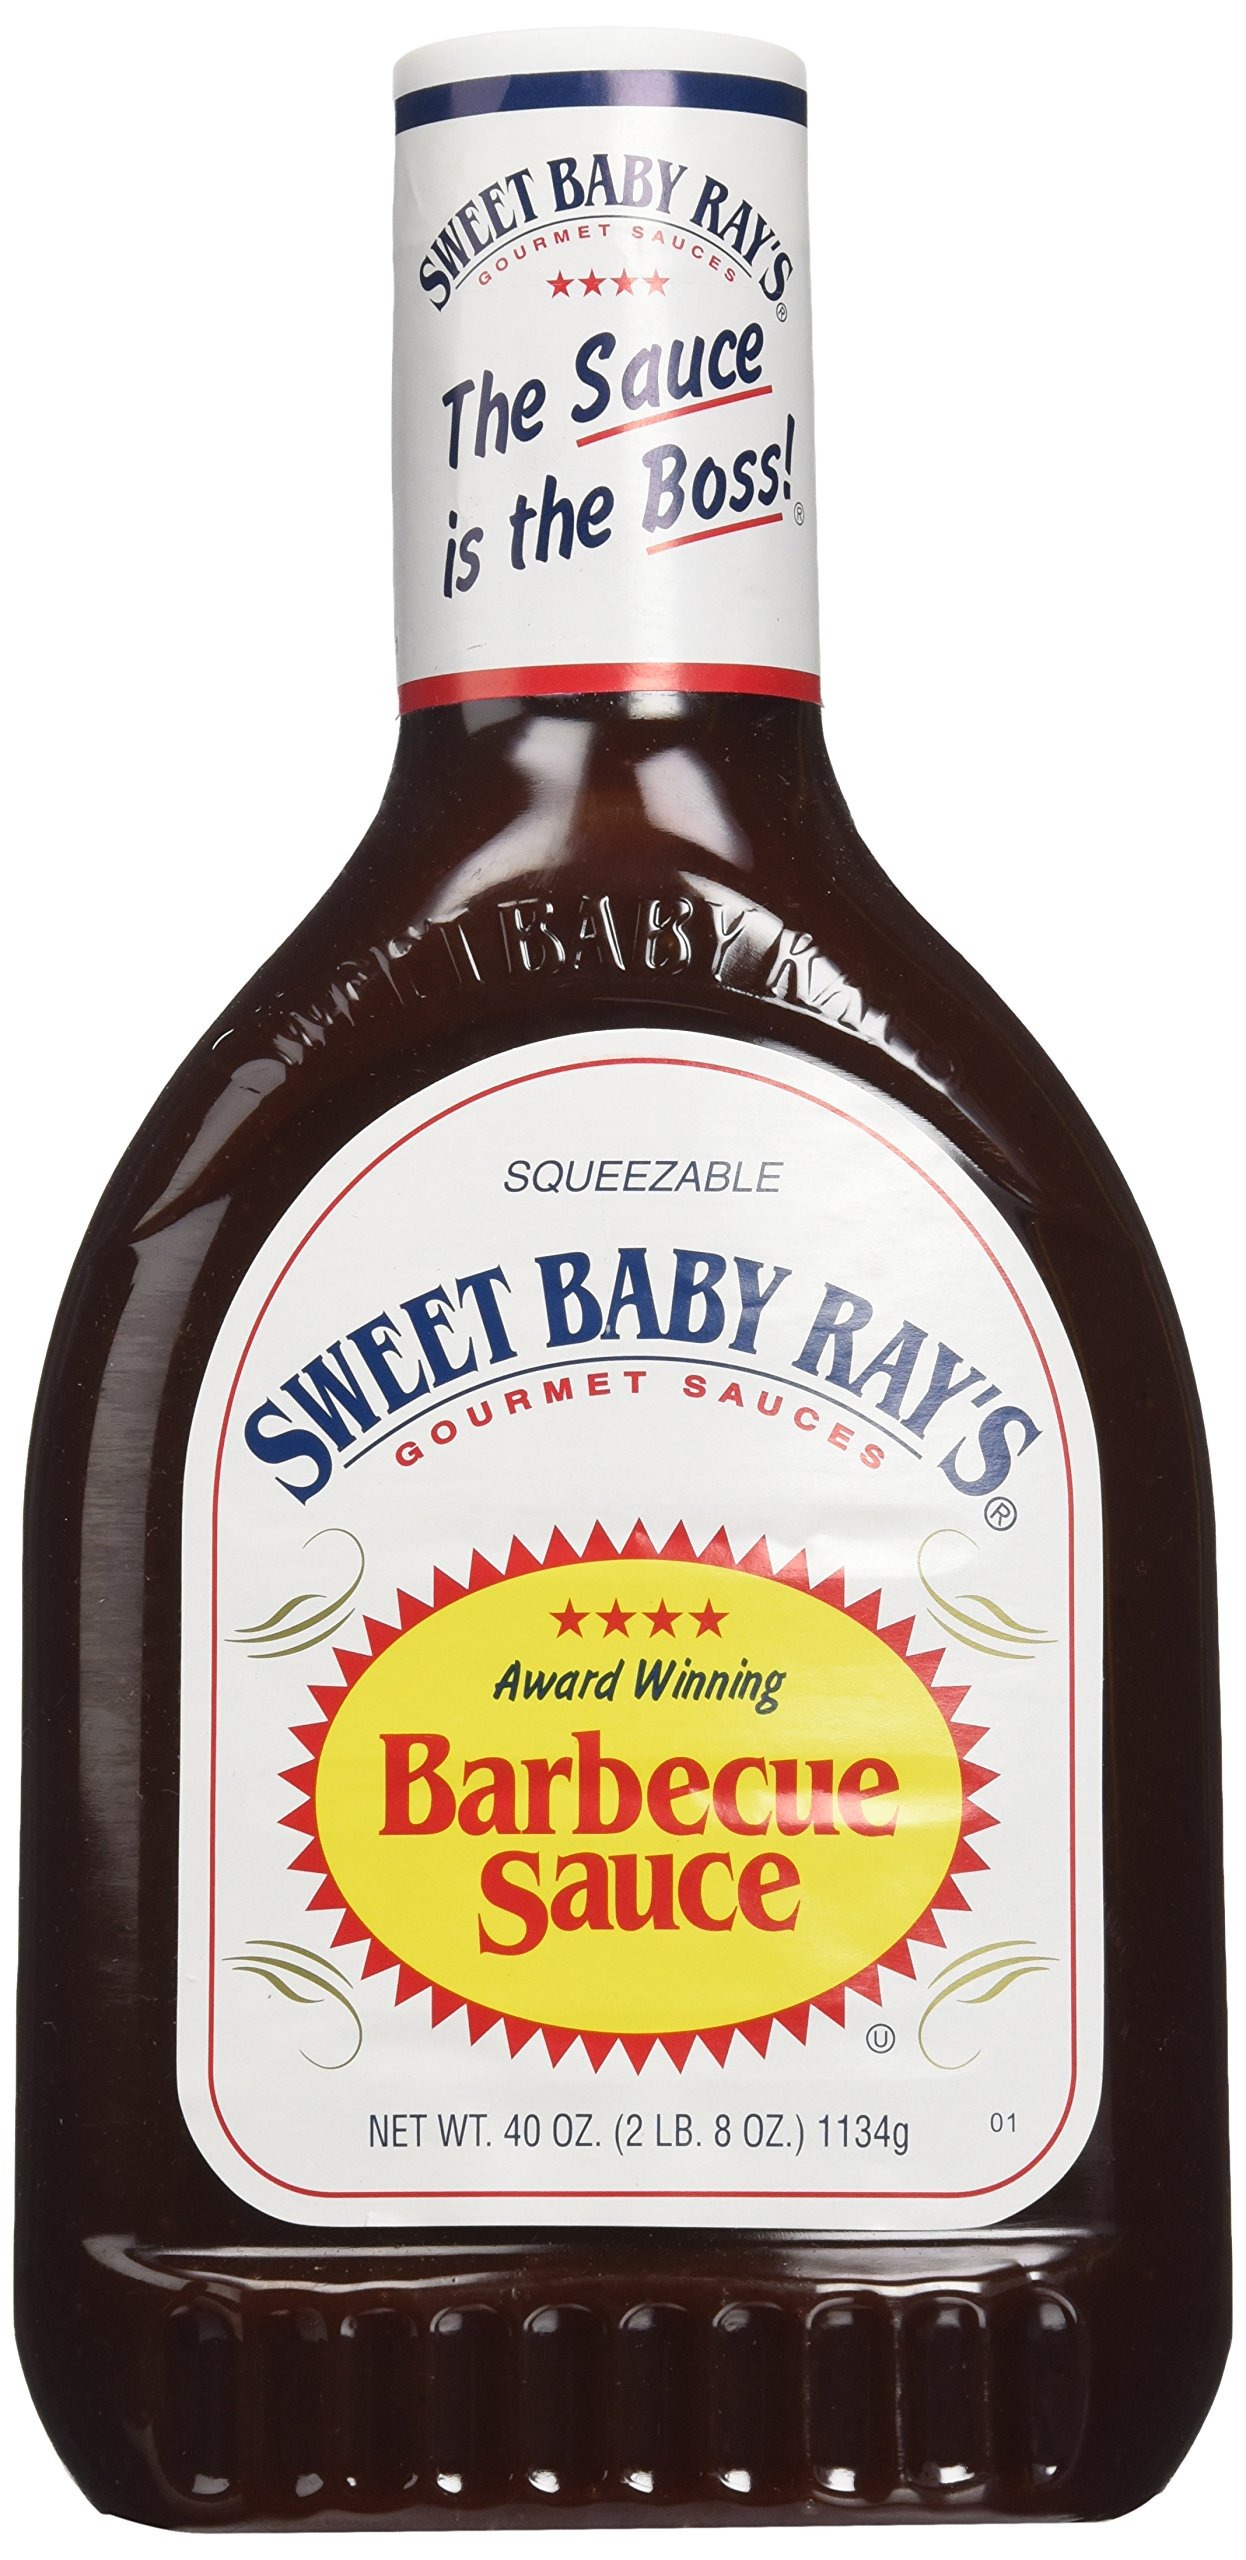
Item Name: Sweet Baby Ray's Barbecue Sauce - 2/40oz
Bullet Point 1: Twin pack
Bullet Point 2: Award Winning
Bullet Point 3: Gourmet sauce
Bullet Point 4: Squeezable plastic bottles
Product Description: In 1985, my brother, Chef Larry Raymond, perfected the family's recipe and entered our sweet and tangy barbecue sauce into the country's largest rib cook-off. He named it after the nickname I got while playing basketball on Chicago's West Side - "Sweet Baby Ray". The sauce is so fine, the taste beat out nearly 700 entries in the rib-off. Within a year, Larry and I, along with out high school friend Mike O'Brien, formed a company around our award-winning sauce and our simple philosophy about barbecue. "The Sauce is the Boss."
Value: 80.0
Unit: Ounce

Price: 8.34